Tarija Department

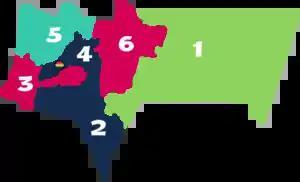
Provinces of Tarija

The Department of Tarija is renowned for its mild, pleasant climate, and comprises one of the country's foremost agricultural regions. Its citizens have traditionally felt close to, and conducted a lively international trade with, neighboring towns of northern Argentina. Between 1816 and 1898, the region was part of Argentina, and was ceded to Bolivia in exchange for Puna de Atacama.